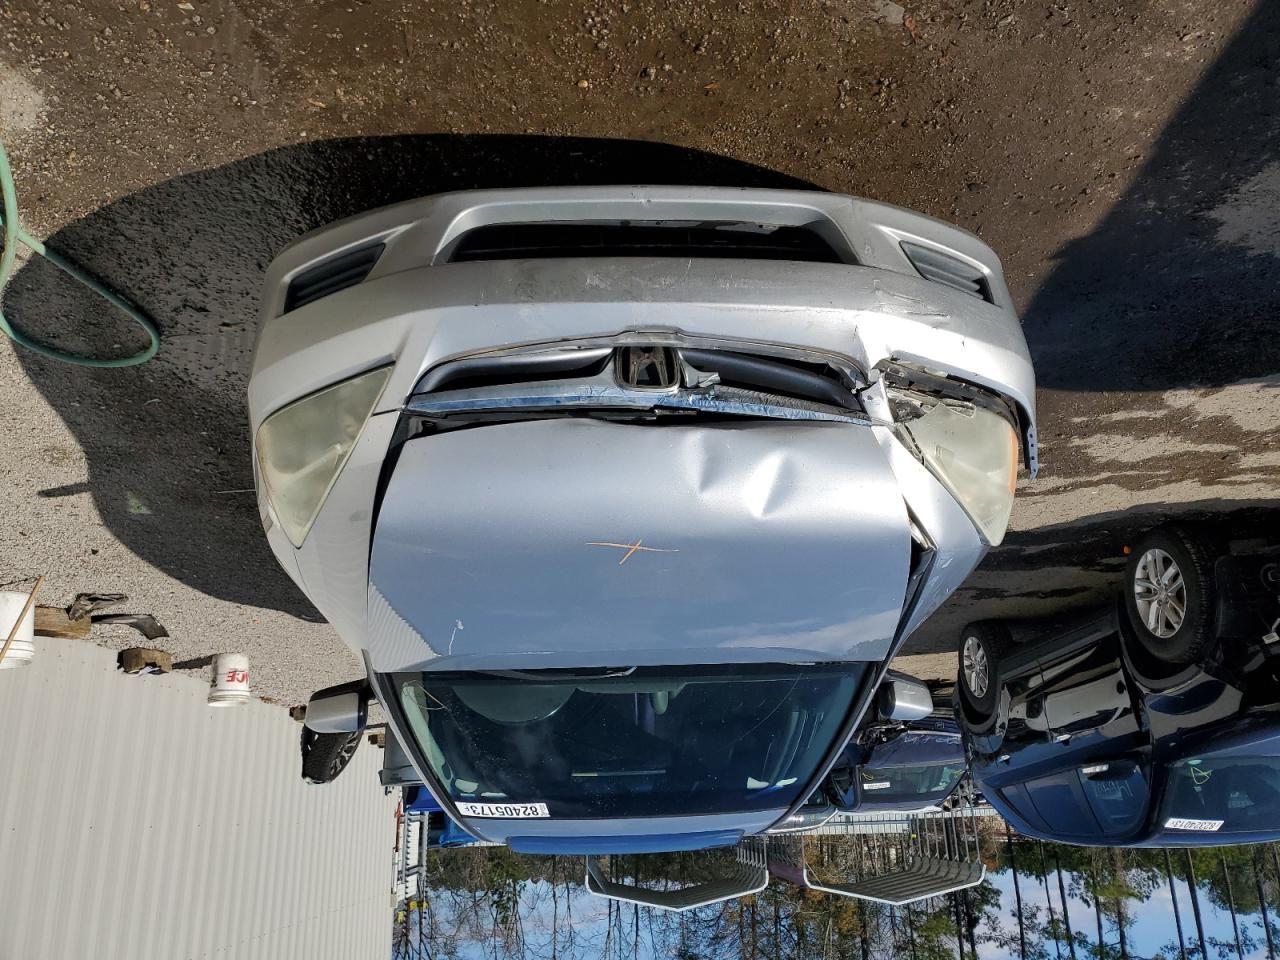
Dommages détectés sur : plaque d'immatriculation avant, pare-choc avant, feu avant droit, capot, aile avant droite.
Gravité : majeur